Eurocopter Tiger

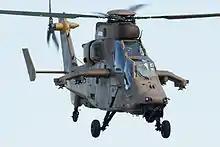
Tiger in flight, 2012

The Tiger has a tandem-seat 'glass cockpit' and is operated by a two-man crew; the pilot is placed in the forward position, with the gunner seated behind. Either of the crew members can manage the weapon systems or the primary flight controls, switching roles if necessitated; in addition to flying the aircraft, the Tiger's pilot would typically be in control of the self-defence systems and communications, as well as some secondary weapons functions. While some of the weapons use dedicated control interfaces, such as the anti-tank Trigat missile, air-to-air weapons can be managed via controls on both sets of collective and cyclic sticks.